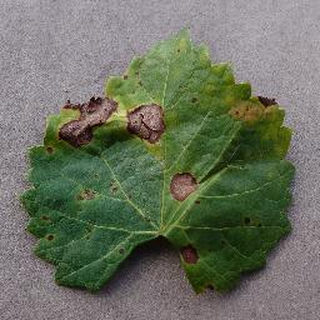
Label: grape_black_rot